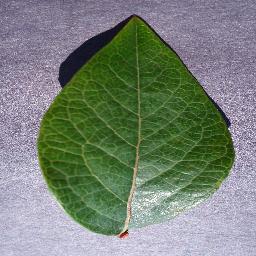
Label: Blueberry___healthy